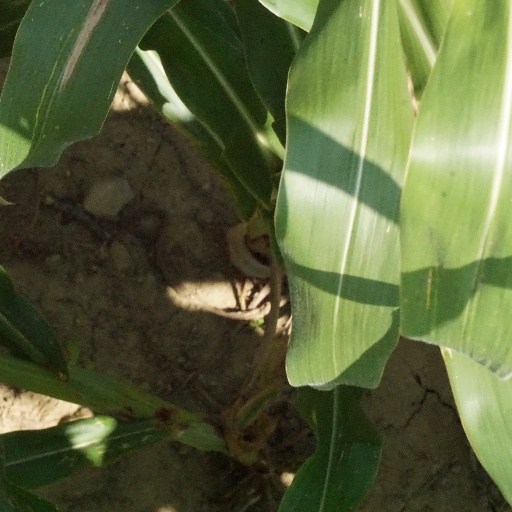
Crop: maize; corn